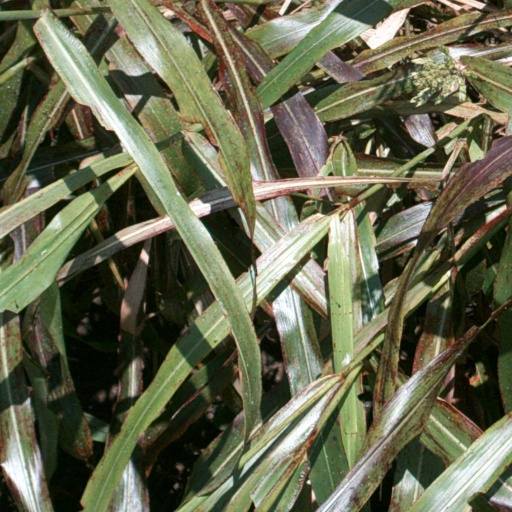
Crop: sorghum